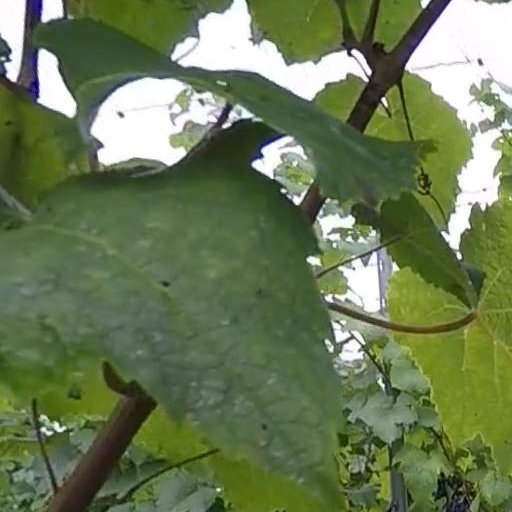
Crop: grape